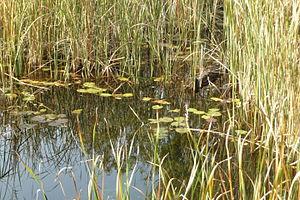
bras mort
"La Lobau est une zone marécageuse du Danube de 2300 hectares, soit 23 km², située pour sa rive nord à Vienne et pour l'autre partie à Großenzersdorf, Basse-Autriche. Depuis 1996, l´espace fait partie du parc national Donau-Auen. Une ""Au"", est un marécage formé par les plus récents dépôts de gravats du Danube. Les reliefs sont créés par d´anciens bras du fleuve. Étymologiquement son nom signifie « bois dans l'eau ». La Lobau est entretenue aujourd´hui par la MA 49, administration des forêts et de l´agriculture.